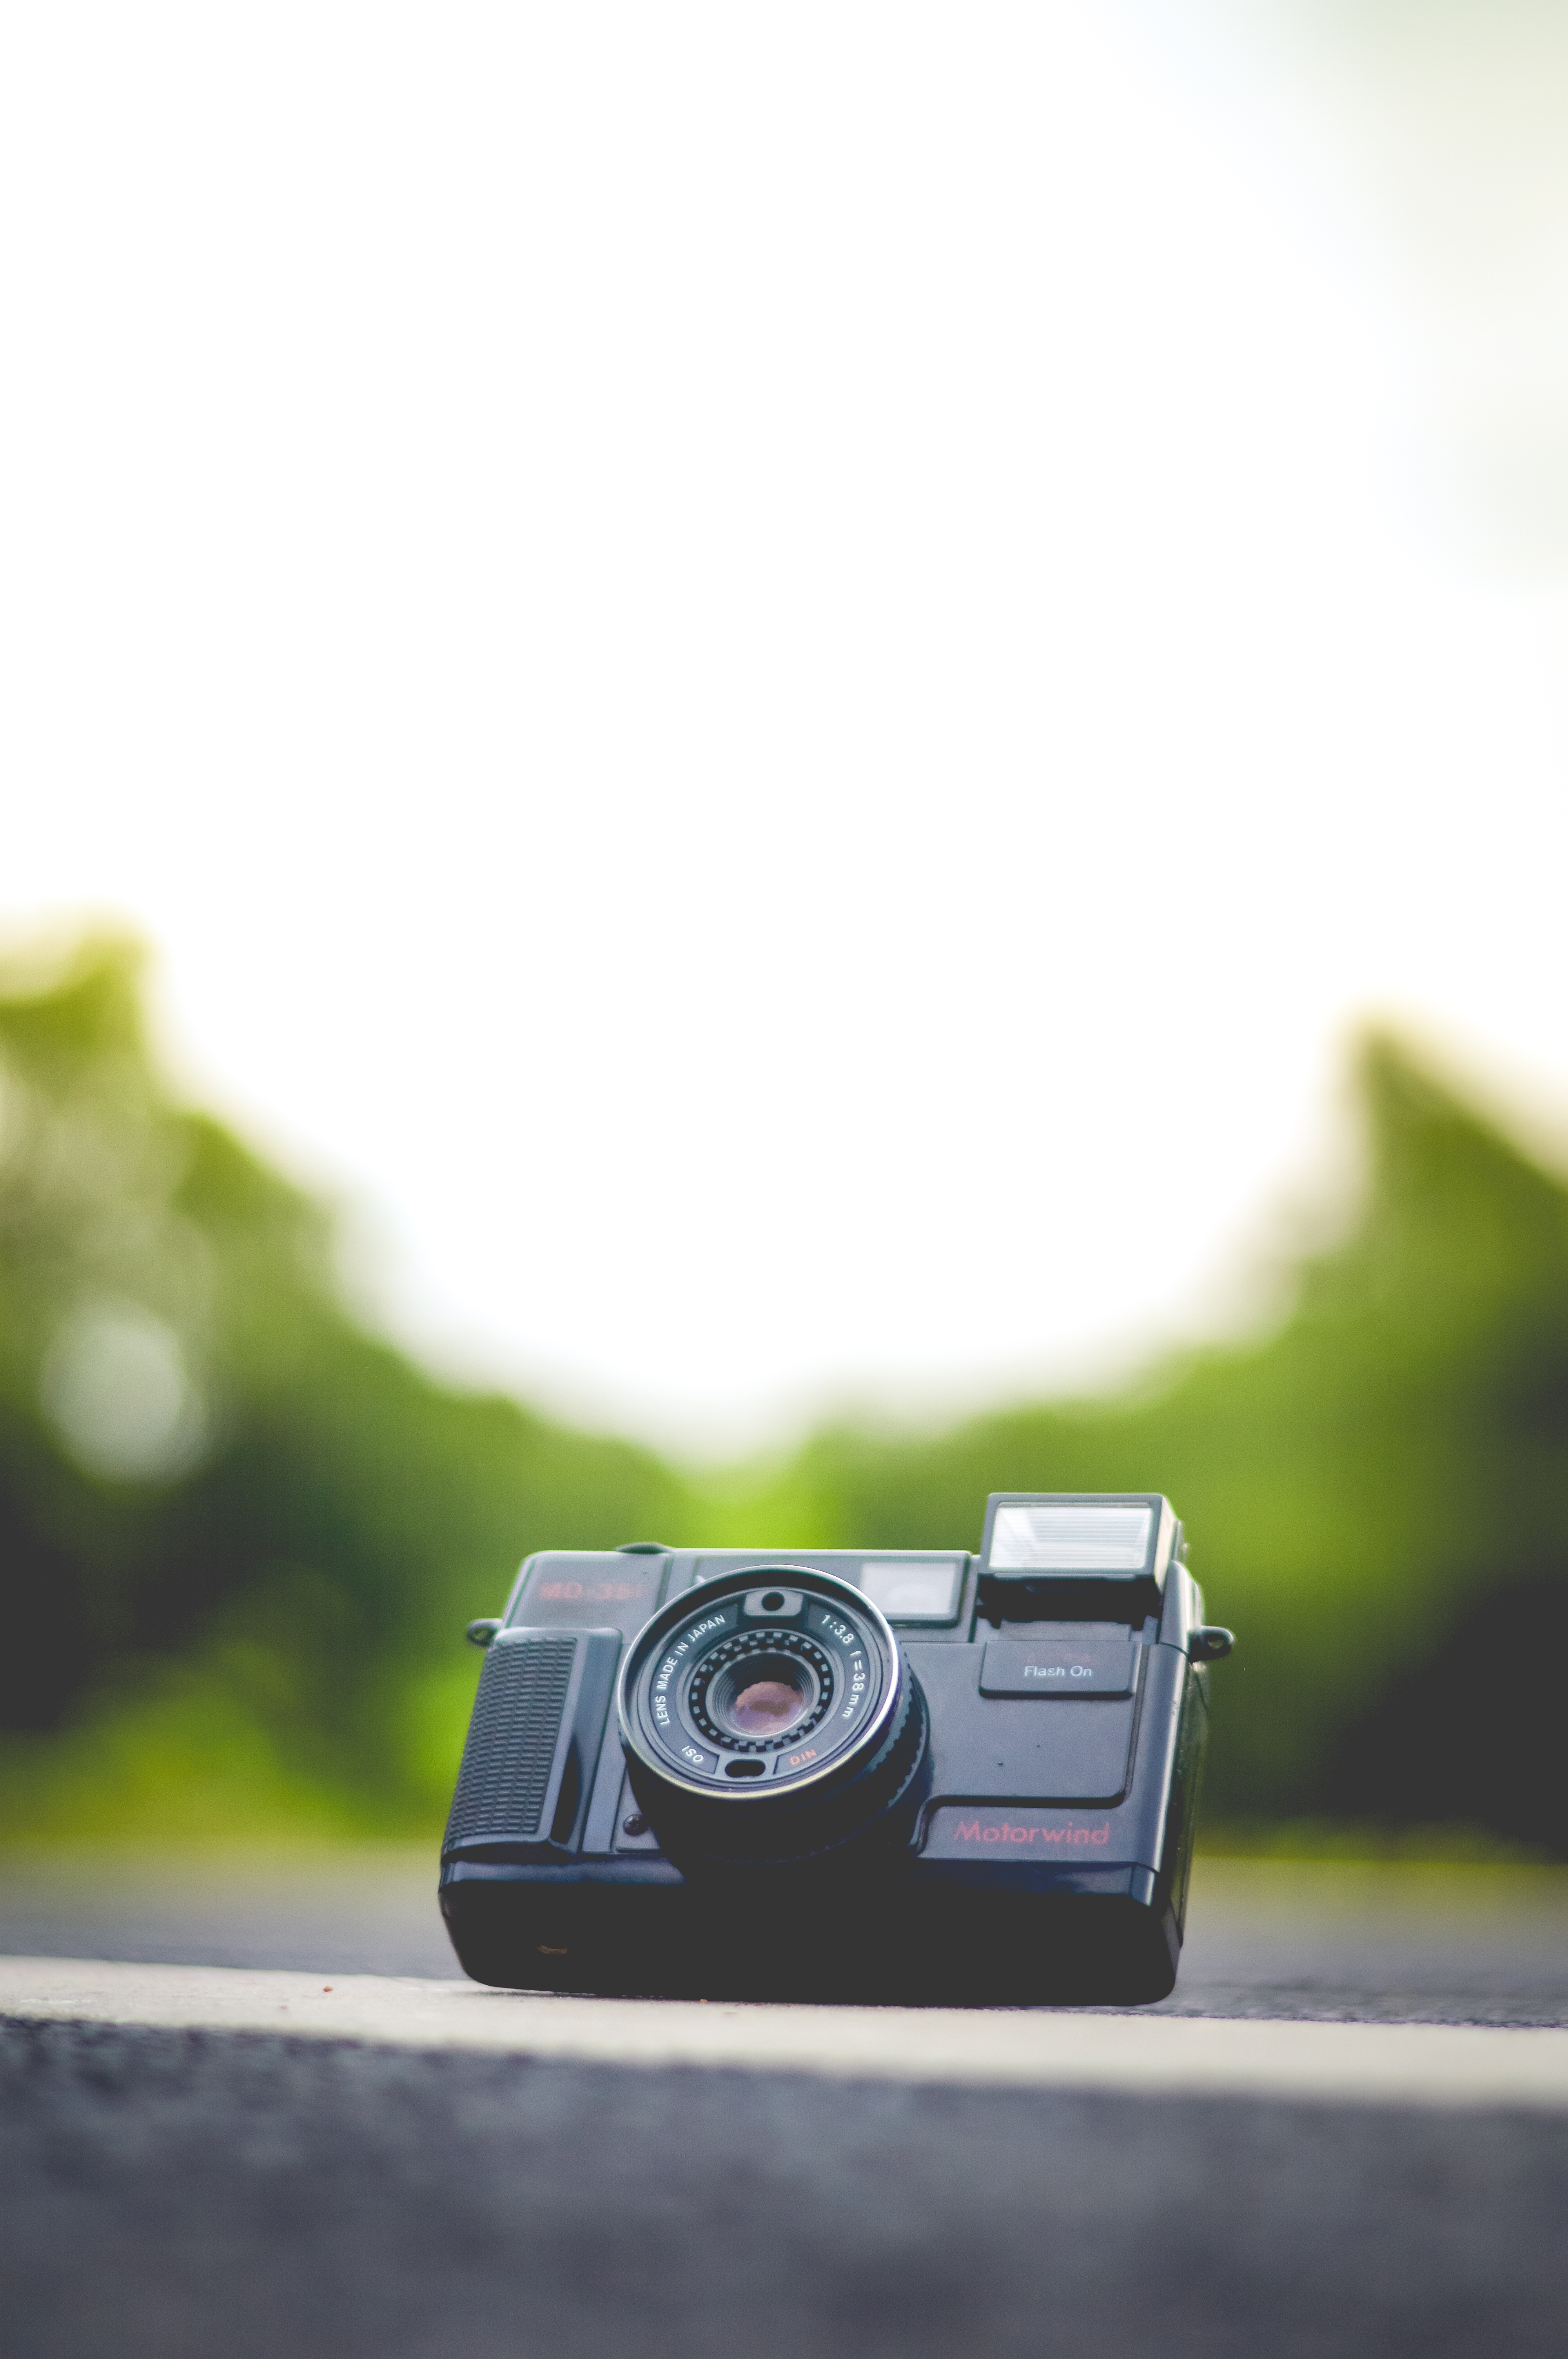
hand, camera, vintage, macro, flash, cameras optics